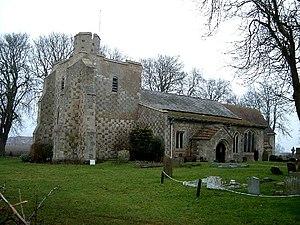
Chalgrave est une paroisse civile britannique du Central Bedfordshire.